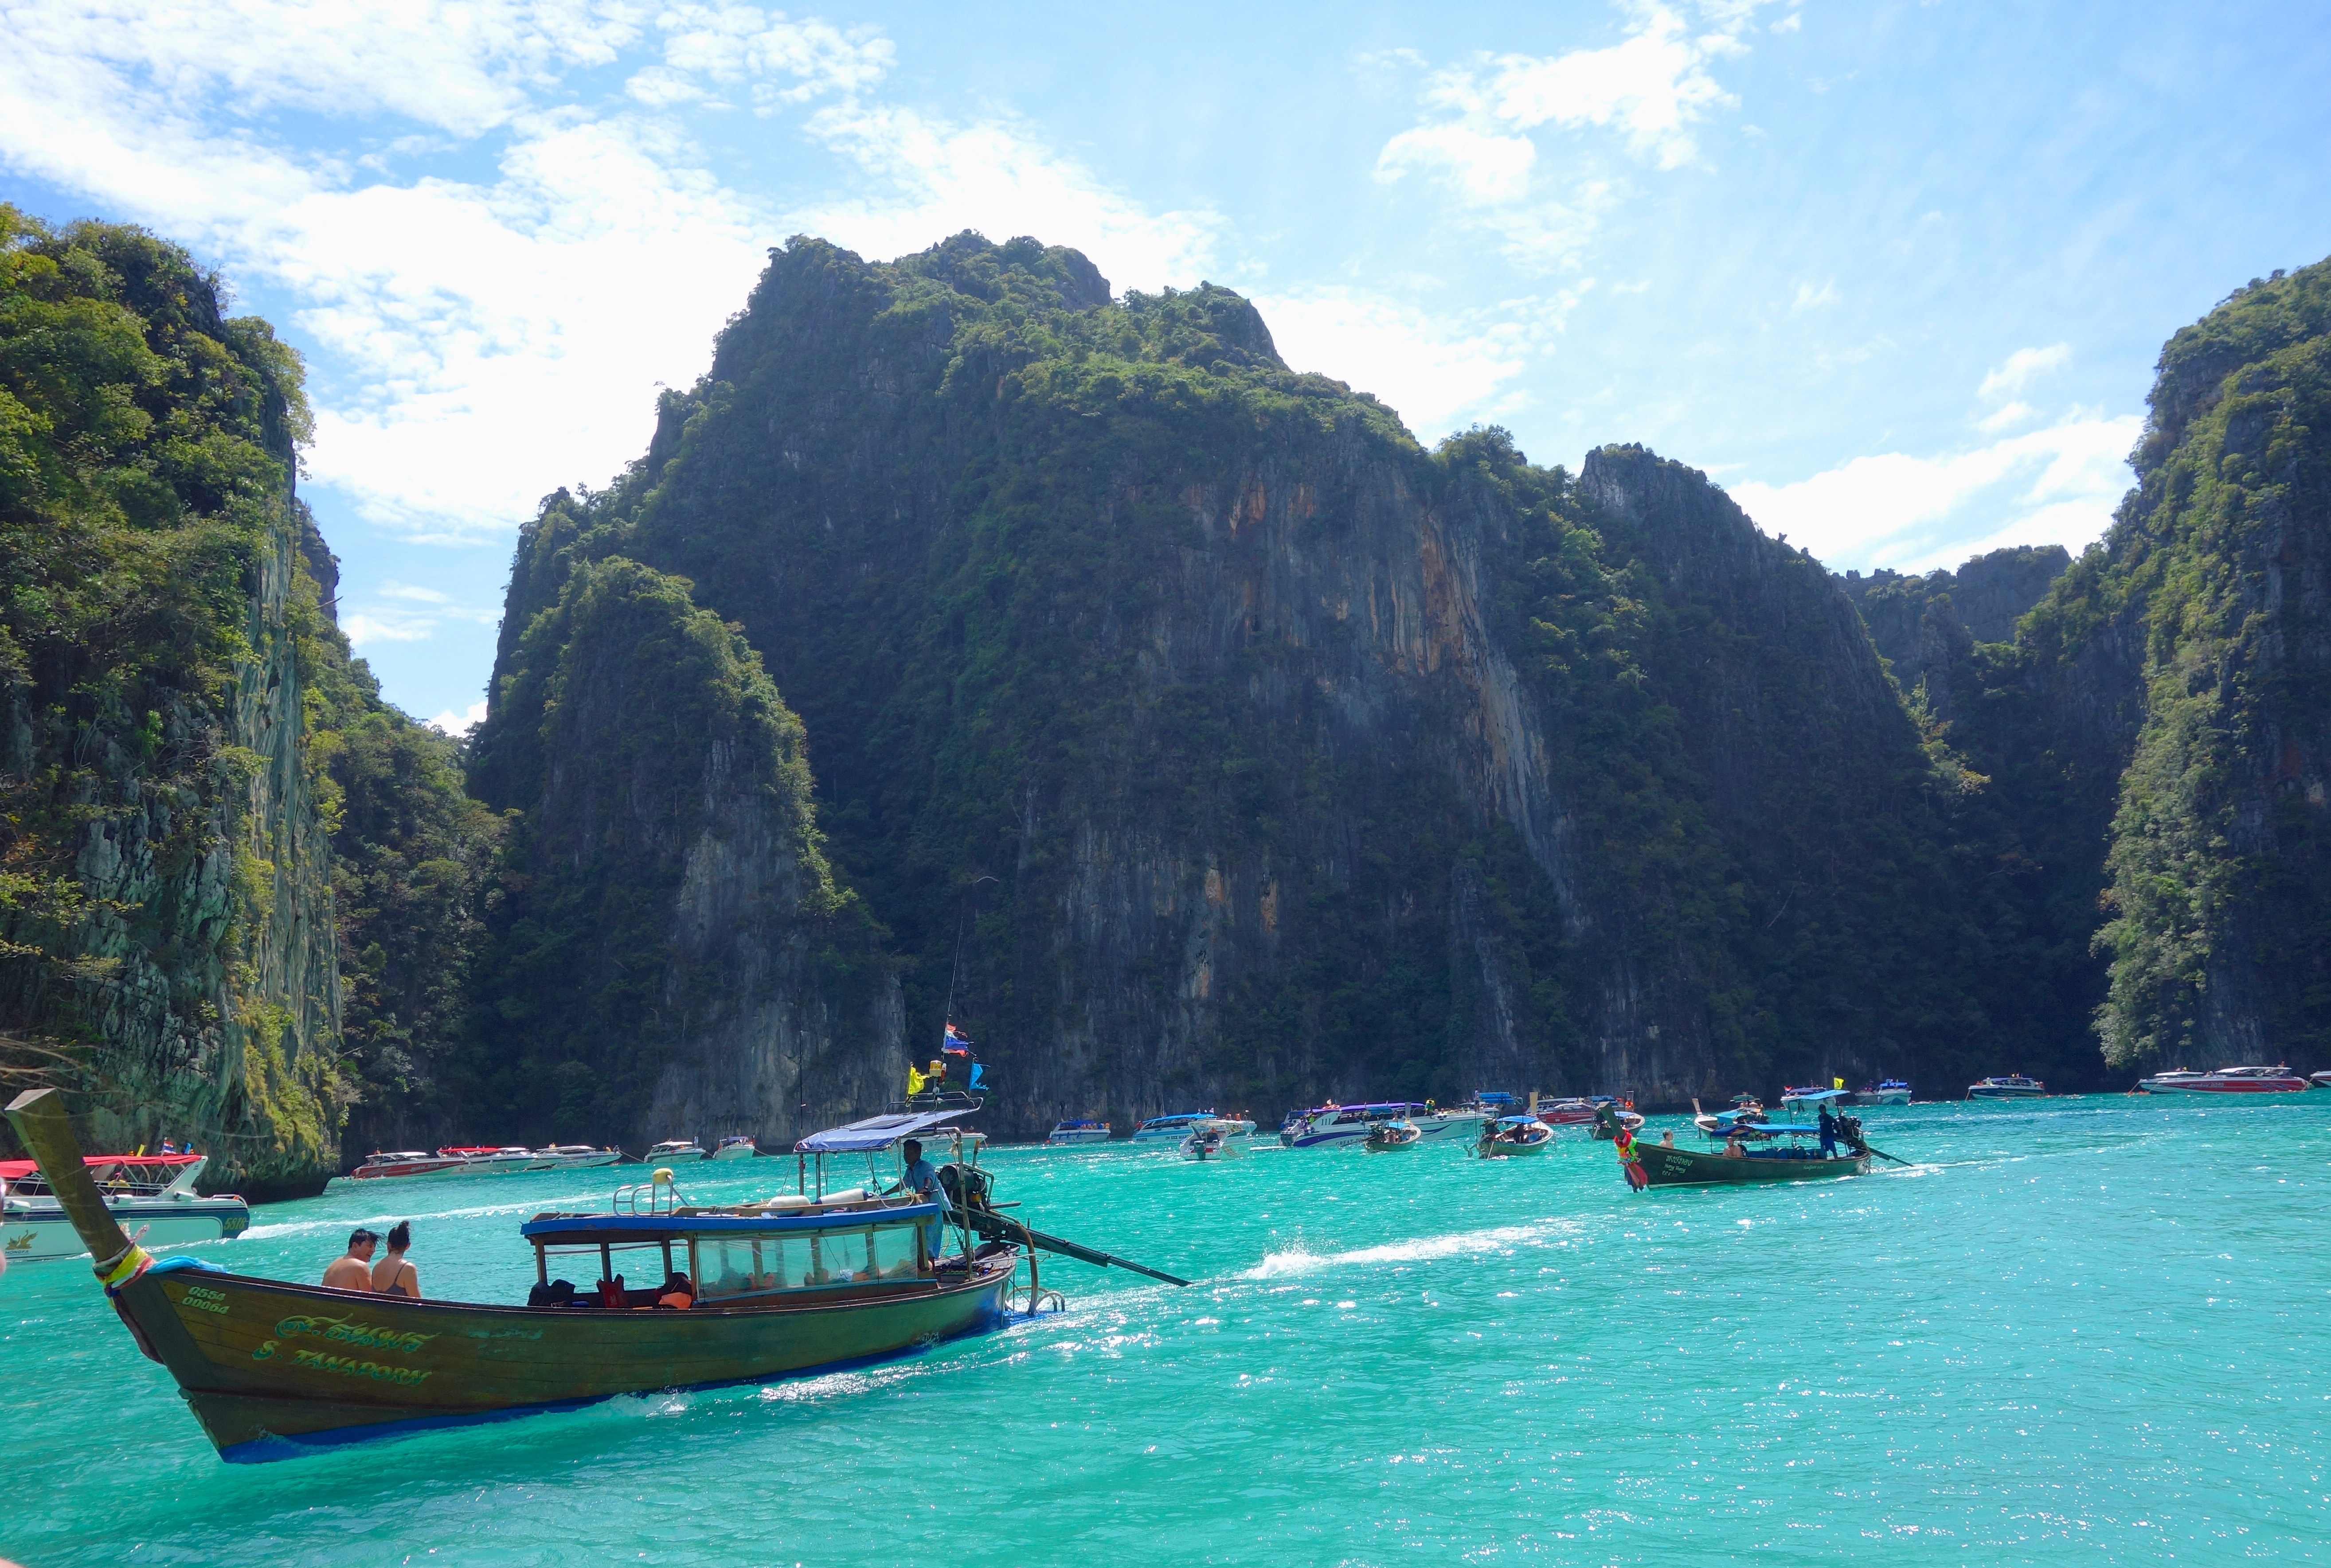
sea, boat, vehicle, bay, fjord, boating, landform, geographical feature